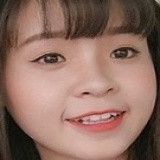
diễn viên Thúy Kiều Faptv